XXI Corps Cavalry Regiment

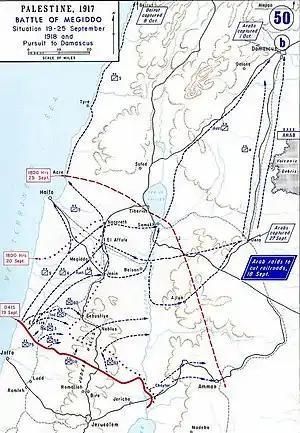
Progress of the Megiddo offensive

XXI Corps Cavalry Rgt remained at Sarona for almost five months while the EEF completed its reorganisation and prepared for an autumn offensive. XXI Corps, with five infantry divisions and a cavalry brigade, had the task of breaking through Turkish trench lines that in places were deep. However, it had overwhelming superiority in artillery. The Megiddo Offensive was launched on 19 September. During the Battle of Sharon (or Battle of Tulkarm) XXI Corps broke through and overwhelmed the right of the strong Turkish defence system from Biddya to the sea. While the other two squadrons of the corps cavalry were scattered in small detachments, two troops of A Sqn Herts were kept together. With the armoured cars of 2nd Light Armoured Motor Battery (2nd LAMB), under the command of 75th Division, they cut through and in a flanking move forced the evacuation of Et Tire, the division's objective. The squadron and 2nd LAMB then came under 60th Division as it took over the lead in the afternoon and made for Tulkarm. A Squadron Herts escorted the division's attached heavy artillery (102nd Brigade, Royal Garrison Artillery, consisting of one horsedrawn and one tractor drawn battery) as it caught up with the division.